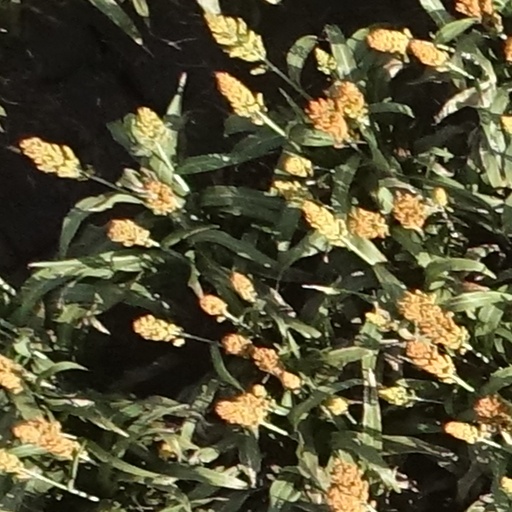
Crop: sorghum